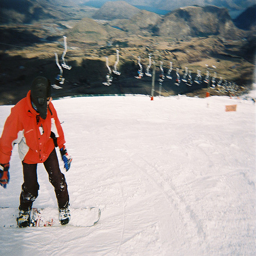
A snowboarder in an orange jacket heading downhill.
A person on a snowboard next to a ski lift.
A person on some skis on a hill by the lift.
A man riding a snowboard on top of a snow covered field.
A snowboarder is boarding next to a chairlift.